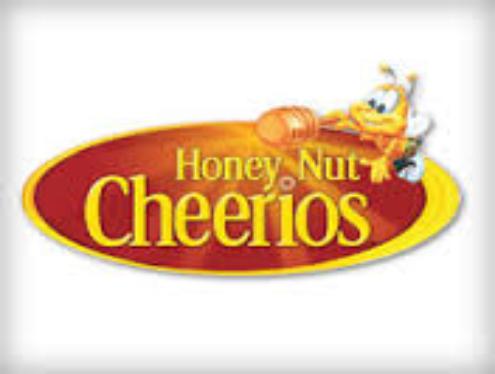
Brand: Honey Nut Cheerios
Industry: Food